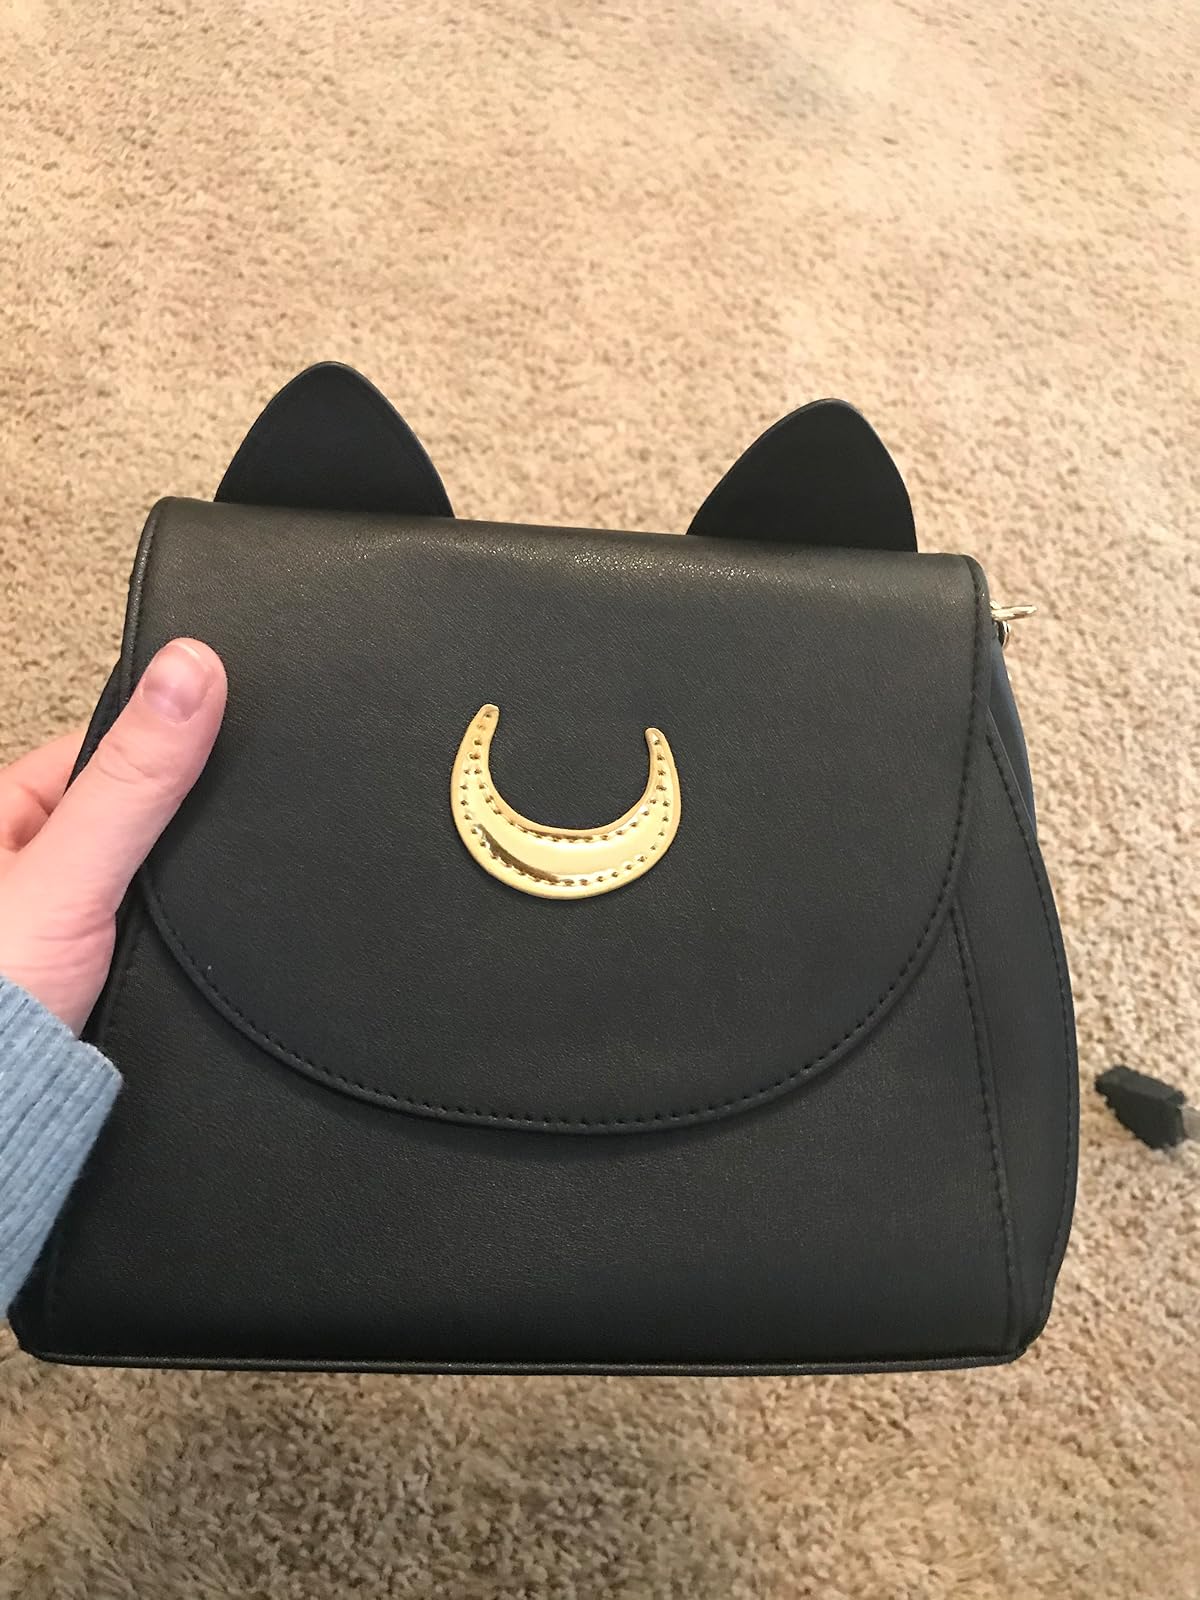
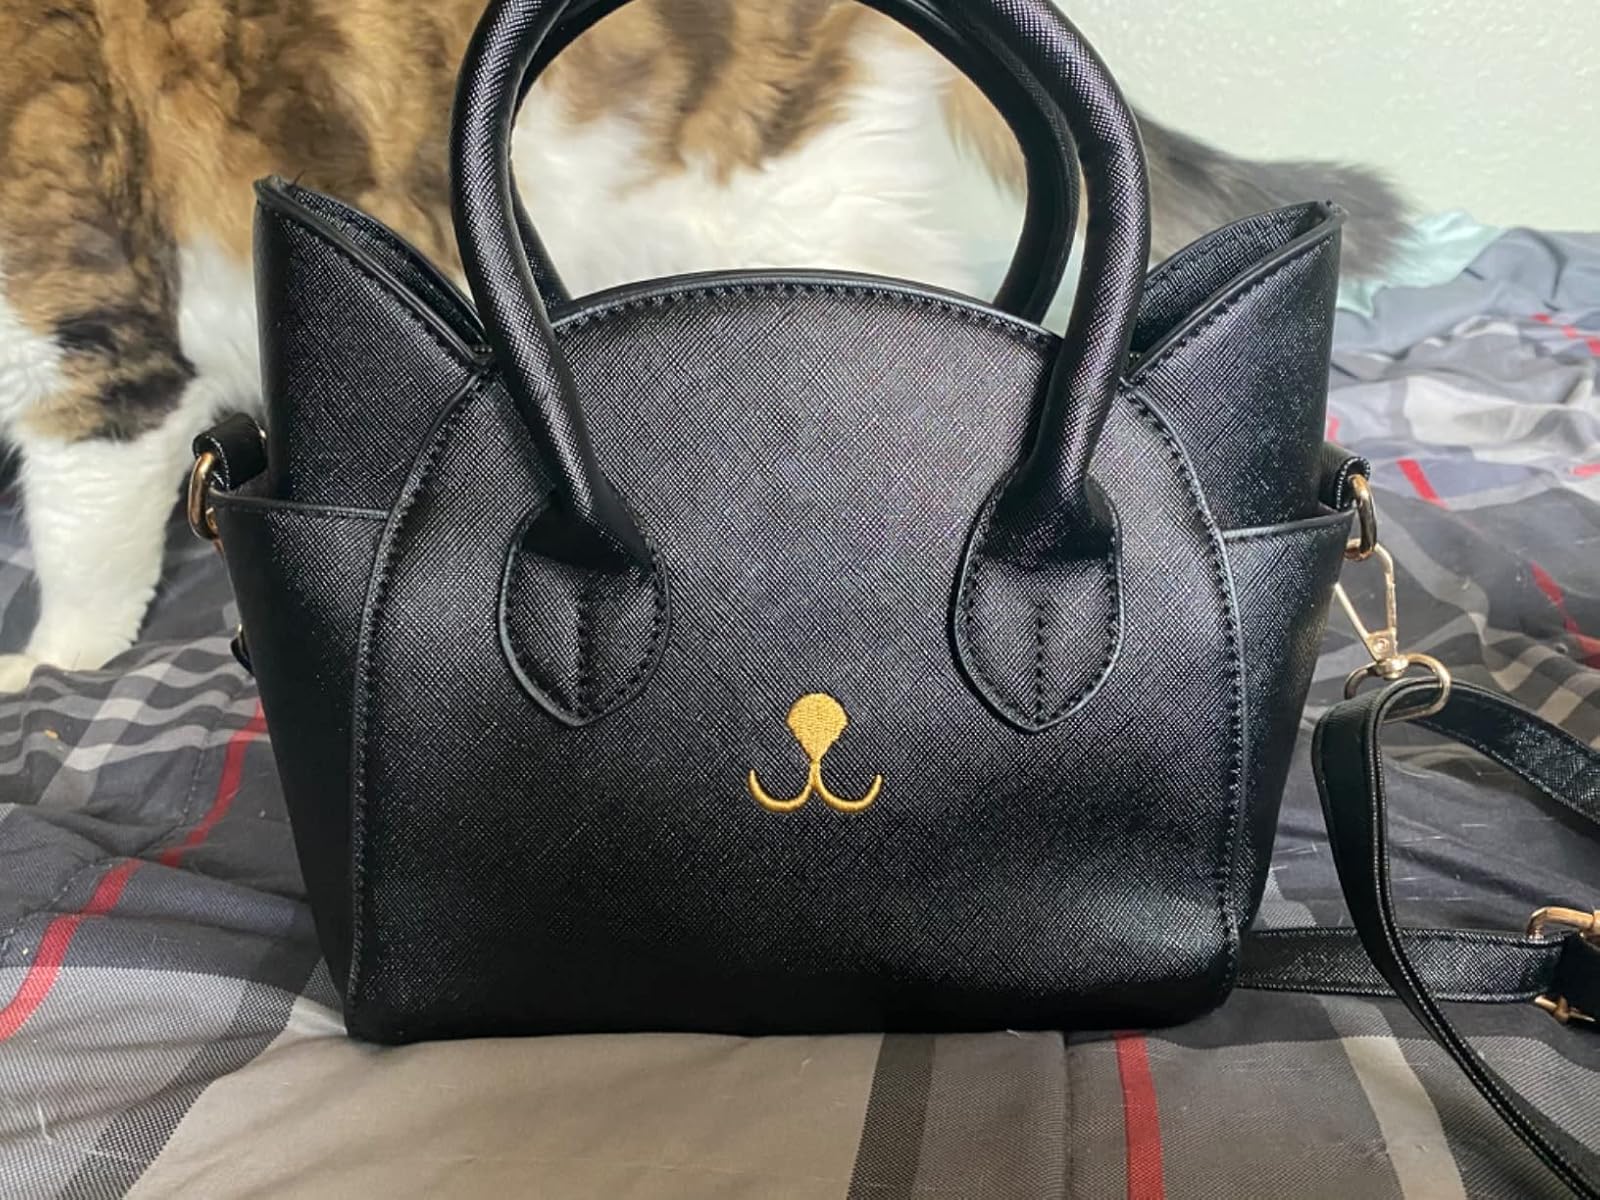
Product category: accessories_handbag
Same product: no